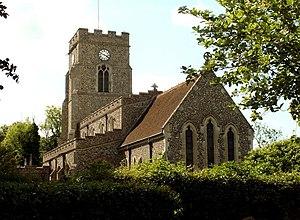
Lawshall est une paroisse civile d'Angleterre, au Royaume-Uni, située dans le district de Babergh, comté du Suffolk.